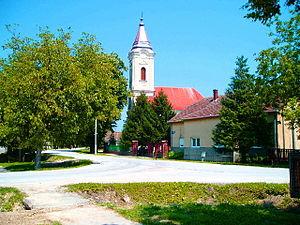
Soljani est un village se trouvant en Slavonie dans la région Vukovarsko-srijemska županija, peuplée de 1241 habitants.